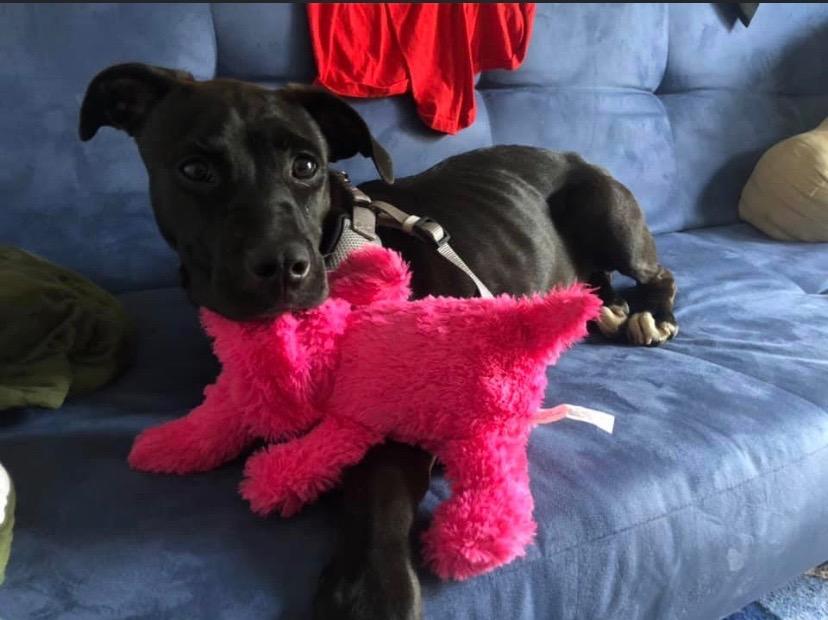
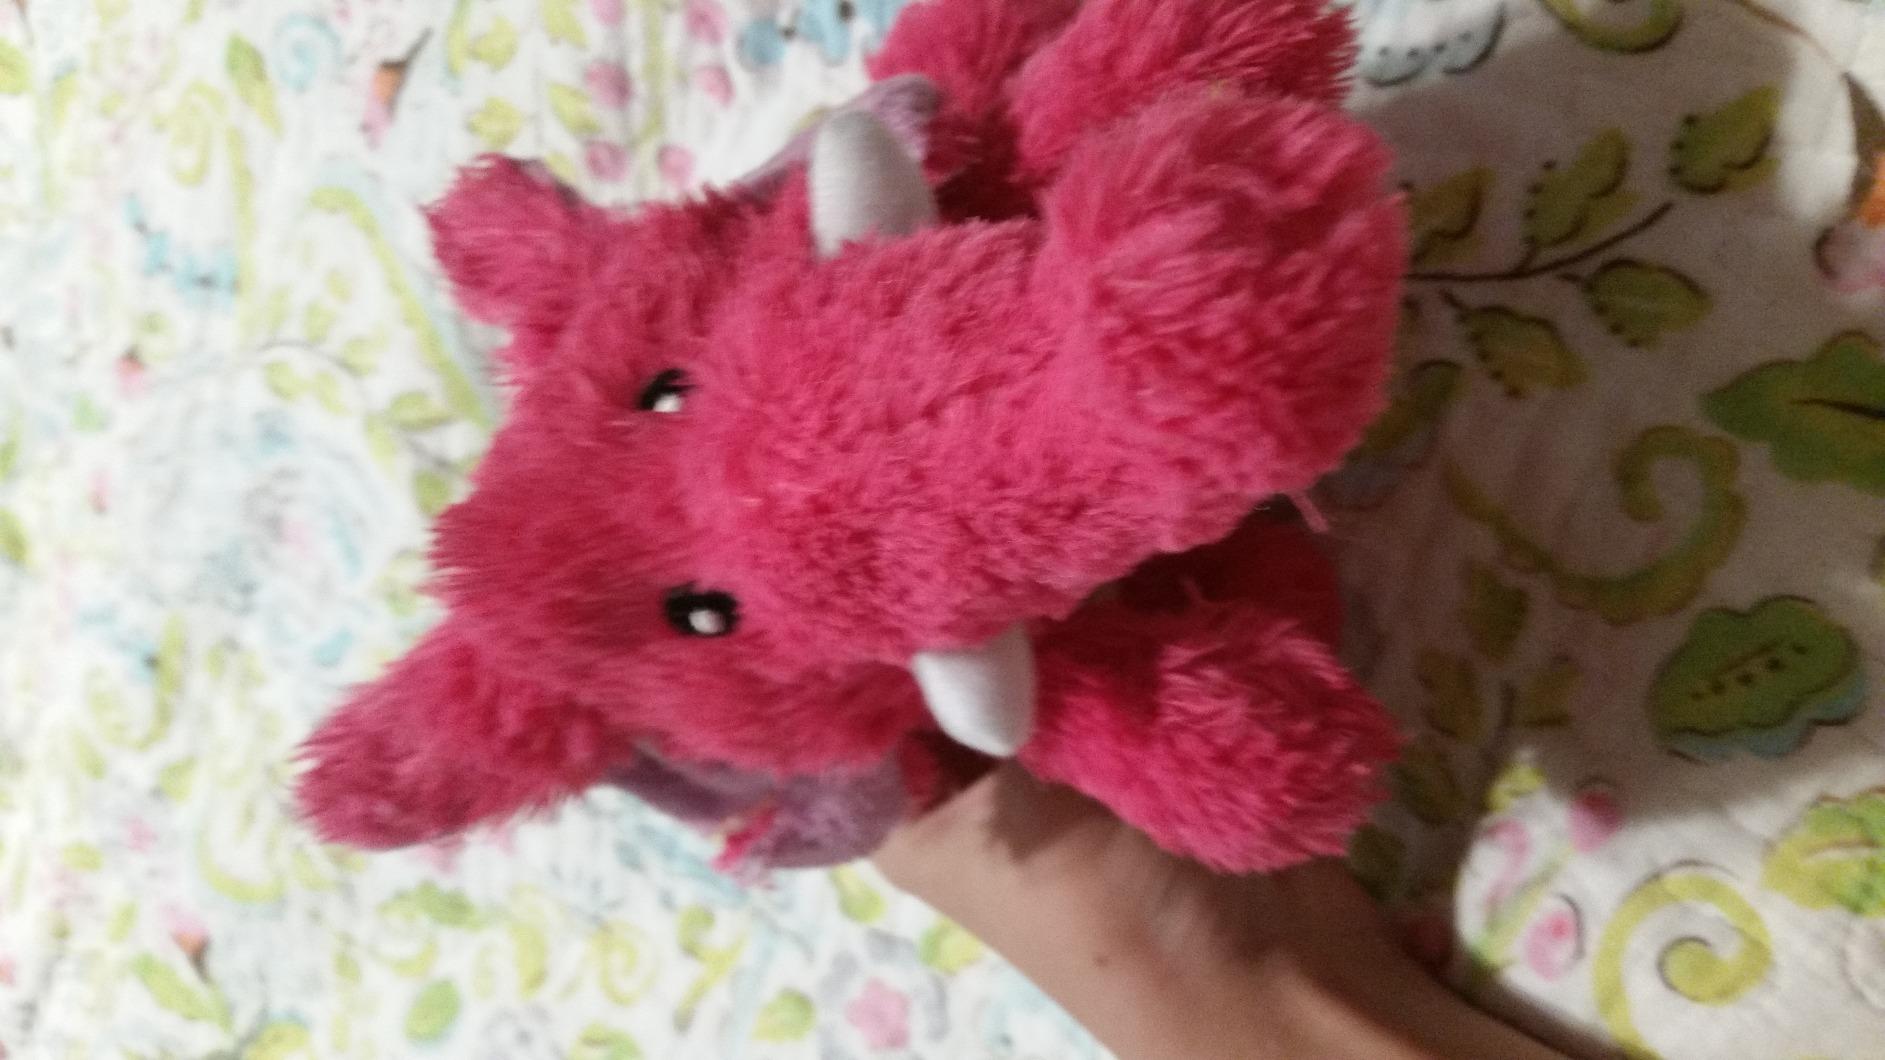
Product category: items_toy
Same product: yes